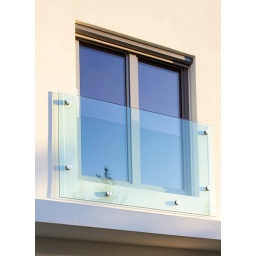
Custom 3/4 inch clear tempered glass railing in front of Unilux parallel sliding door